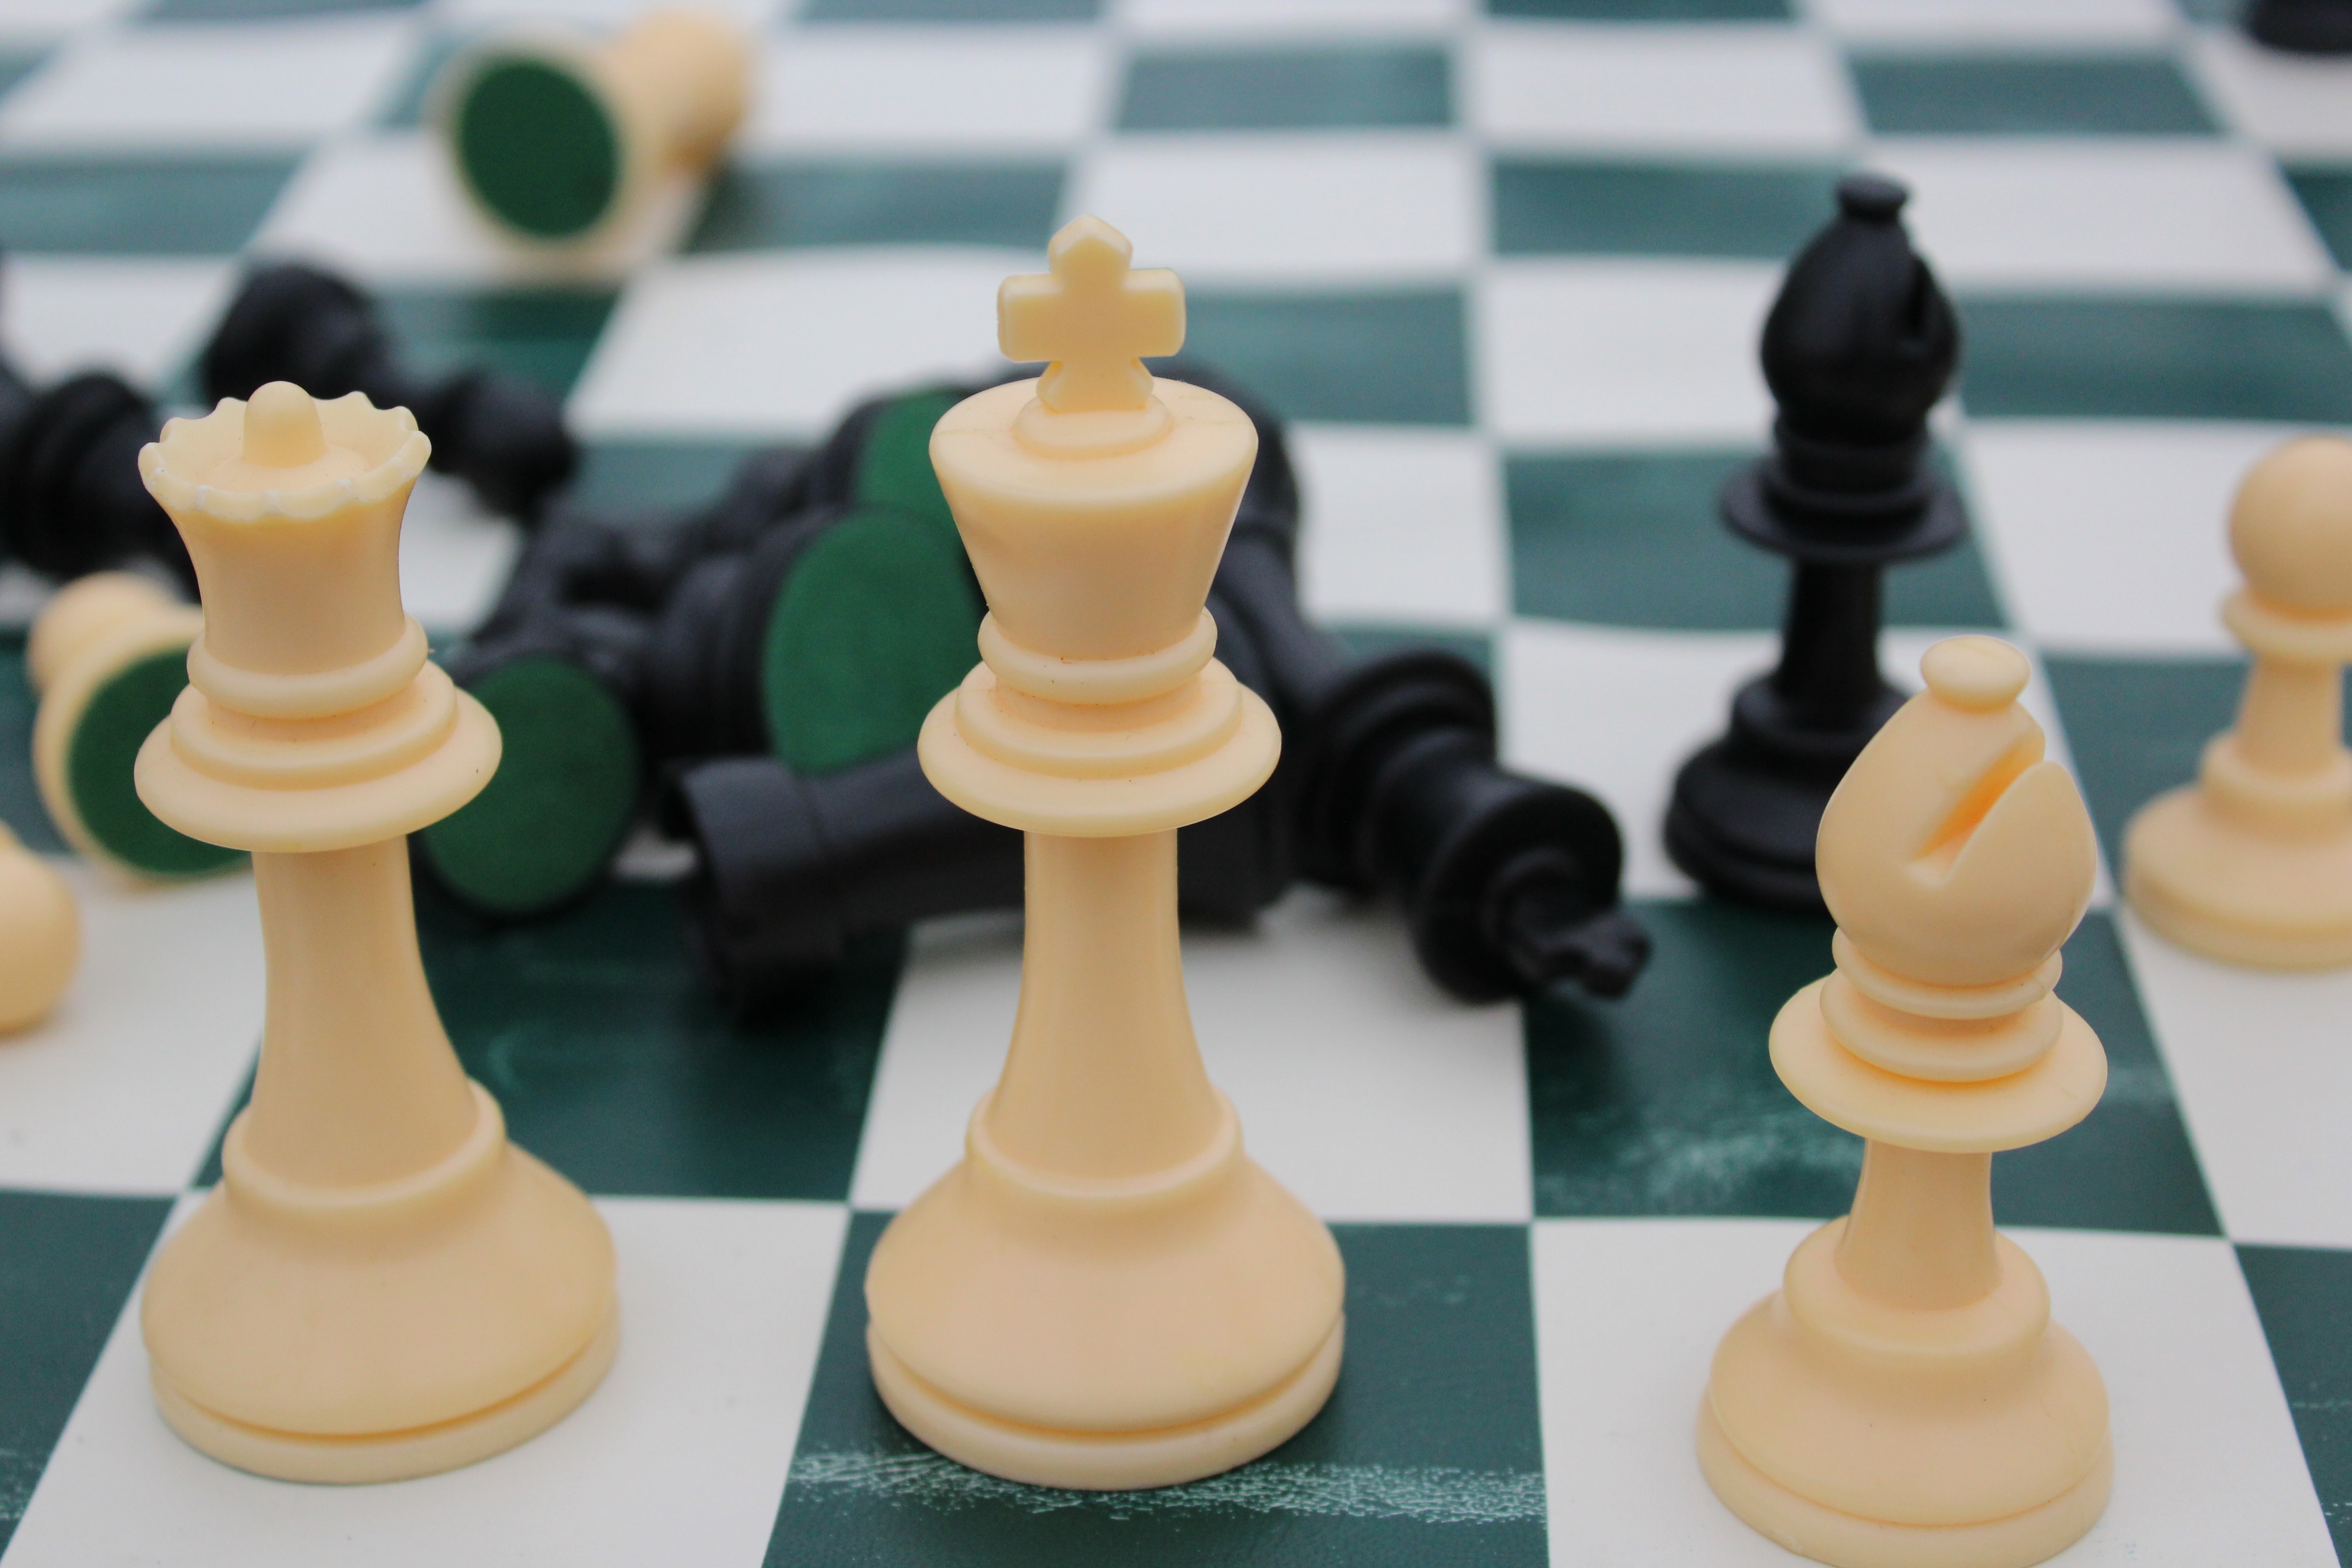
white, game, play, recreation, black, board game, sports, chess, strategy, chessboard, games, chess board, indoor games and sports, tabletop game